I Am Happy

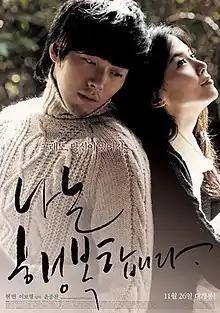
Theatrical release poster

I Am Happy is a 2009 South Korean drama film directed by Yoon Jong-chan, starring Hyun Bin and Lee Bo-young. It is a film adaptation of Yi Chong-jun's short novel "Mr. Cho, Man-deuk", which tells a story about wounded souls and an encounter between a patient and a nurse who met in a mental institution. The film was released in theaters on November 26, 2009.